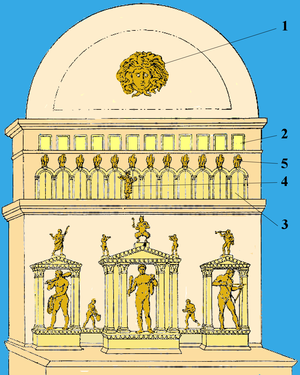
Reconstitution de la façade de l'horloge datée des années 500, d'après une description de Procope.
Les horloges hydrauliques arabes sont les héritières des horloges hydrauliques de l'Antiquité gréco-romaine. s'inspirant des principes et applications décrits, entre autres, par Philon de Byzance et Héron d'Alexandrie, leurs mécanismes ingénieux seront repris et perfectionnés à l'époque médiévale, souvent sous une forme ludique, par des érudits tels les frères Banou Moussa et surtout par Al-Jazari.